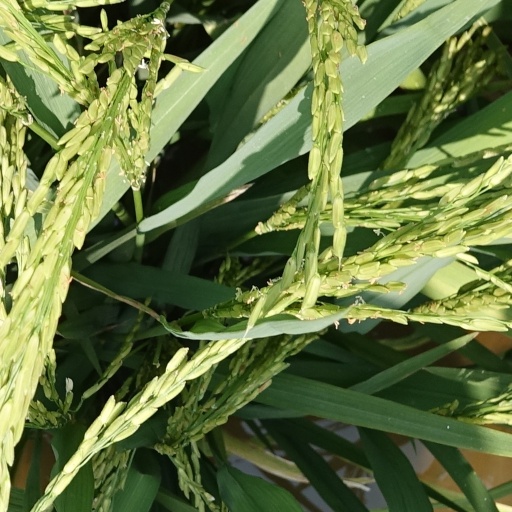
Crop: rice